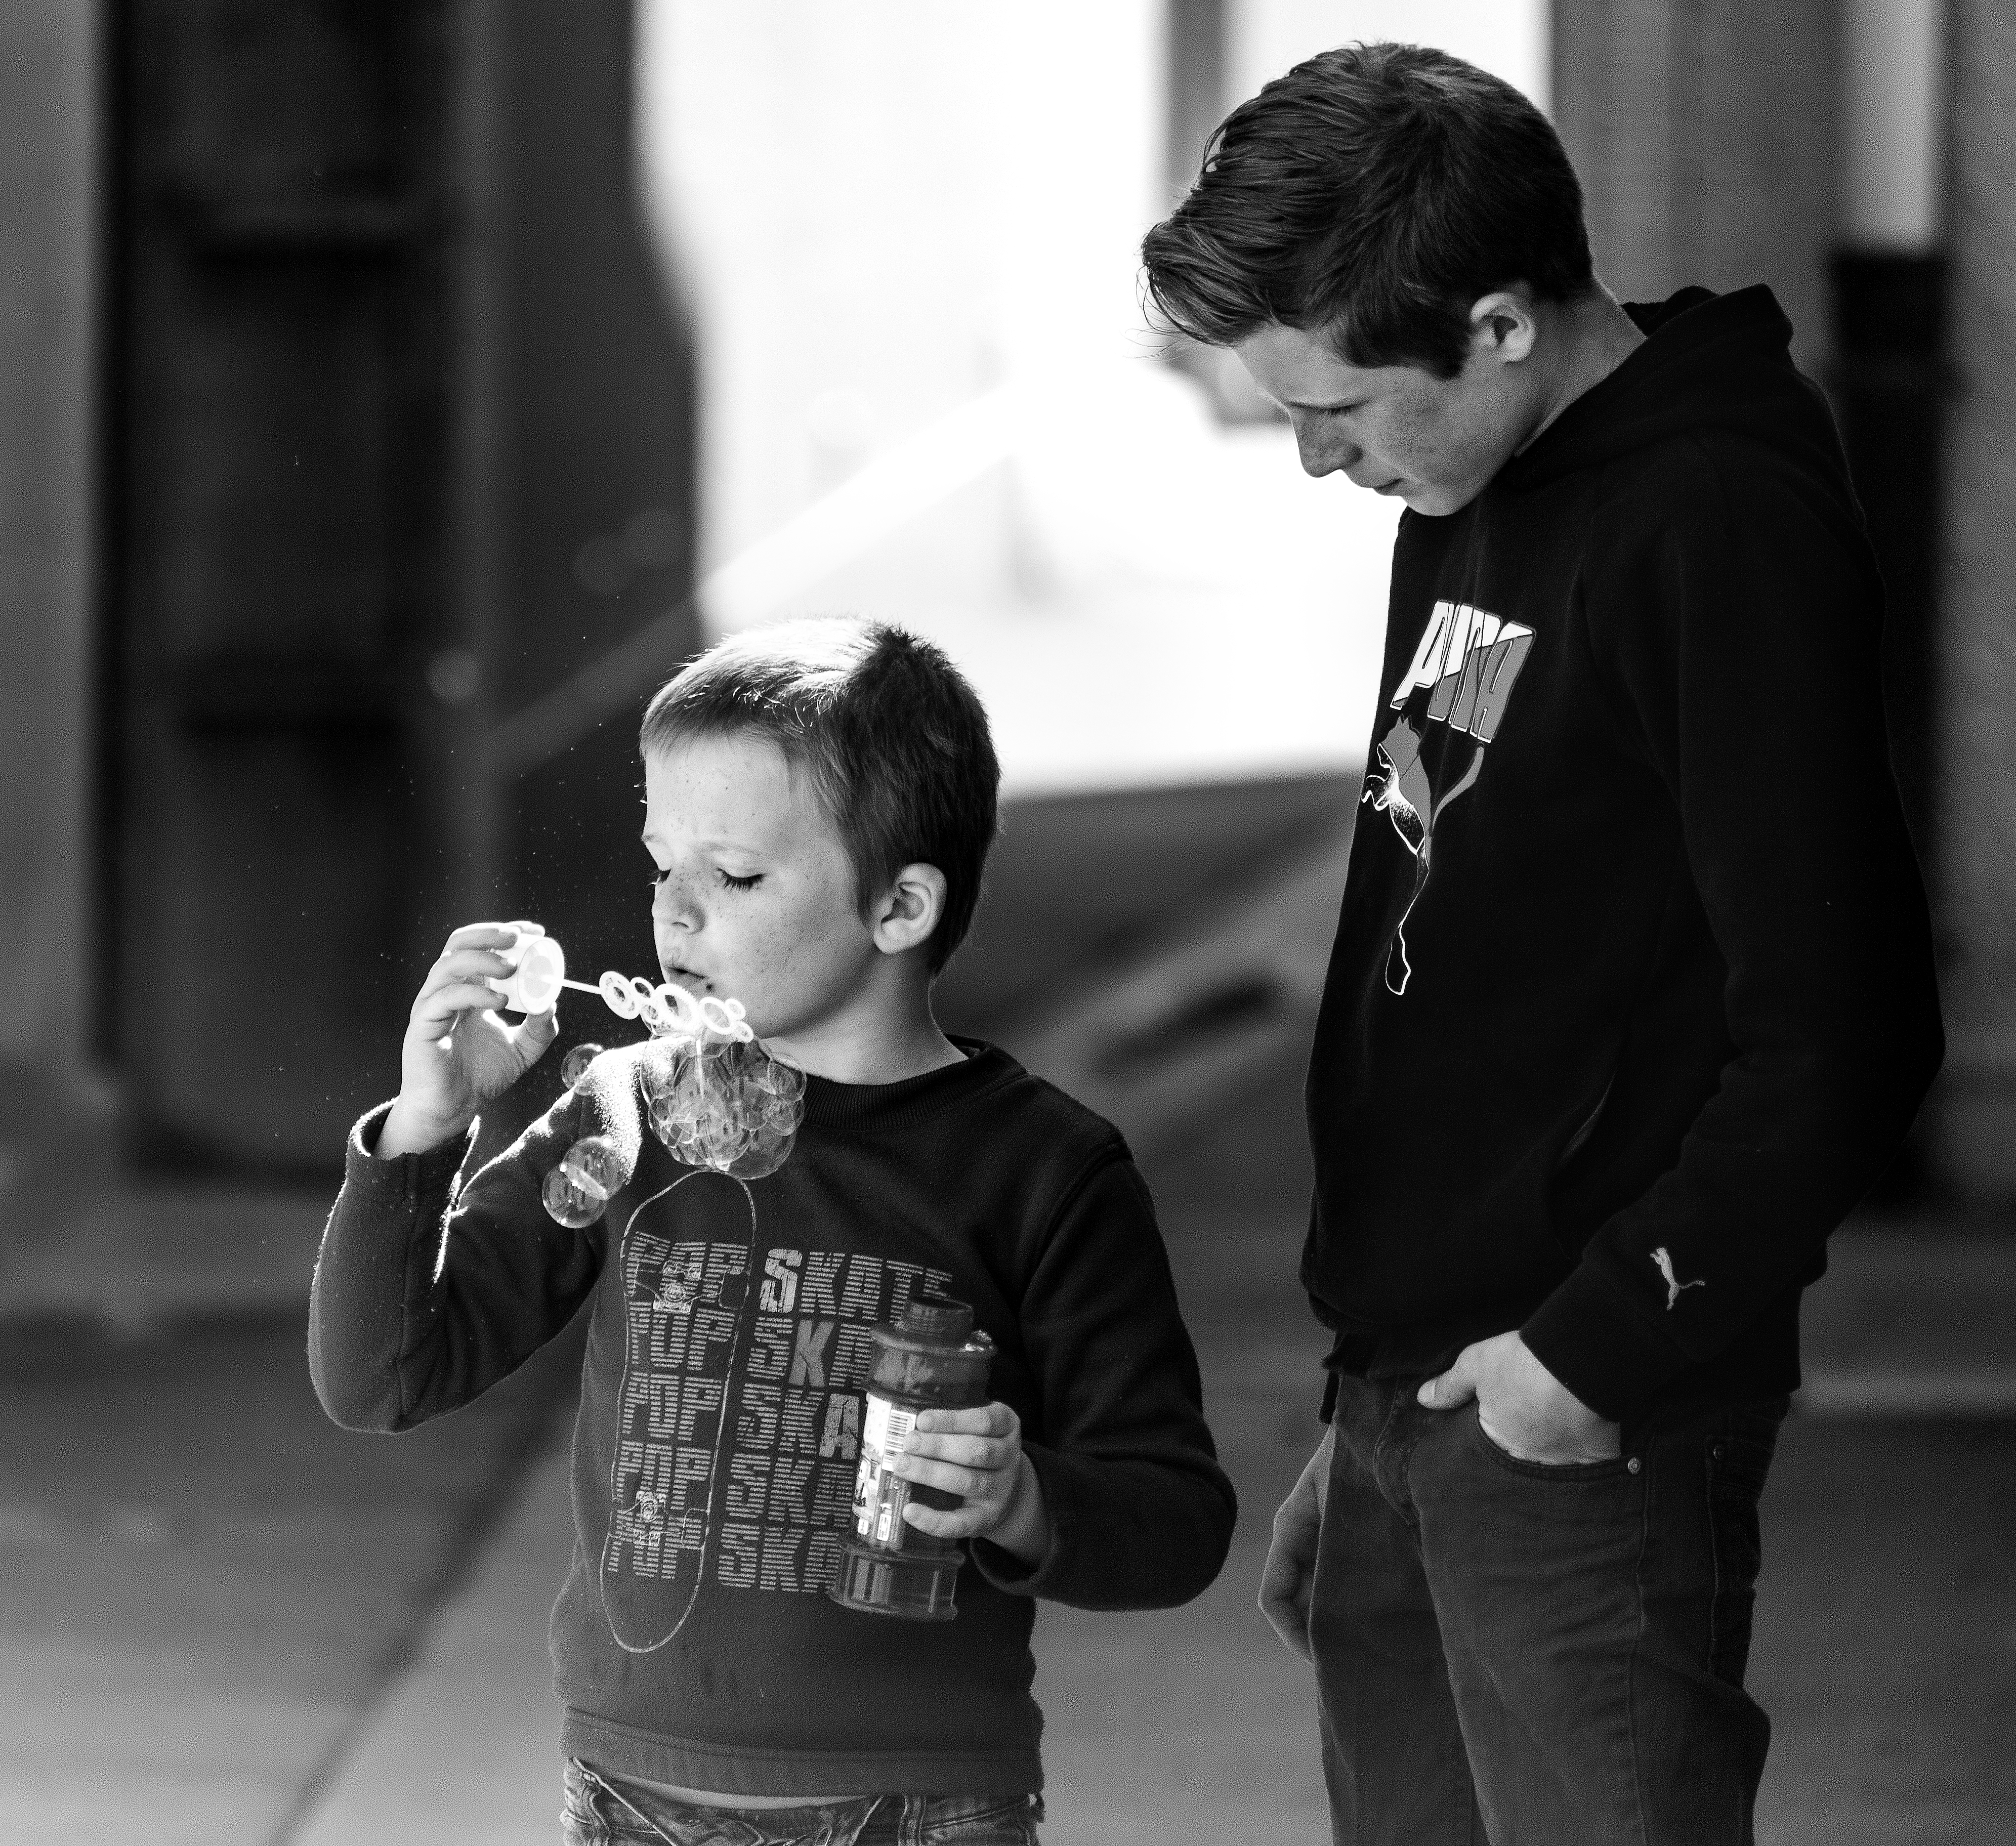
man, person, black and white, people, white, photography, male, portrait, child, black, monochrome, bw, photograph, noiretblanc, rue, nb, streat, blakcandwhite, monochrome photography, portrait photography, human positions